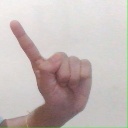
अक्षर: ए